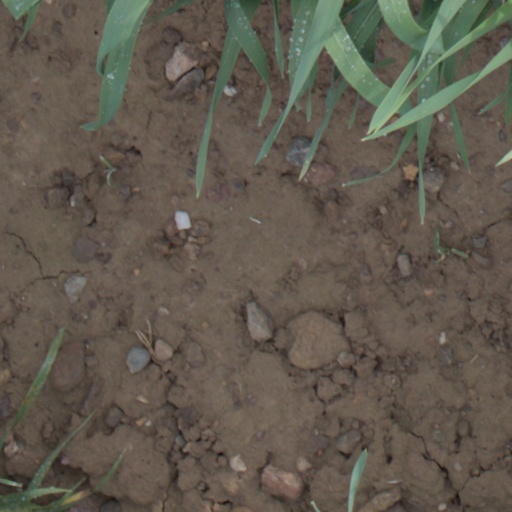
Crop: wheat